Katya Cengel

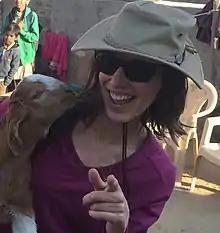
Cengel in 2020

Cengel was born in Oakland, California. In 1998, she earned a bachelor's degree in Literature Writing from UC San Diego.